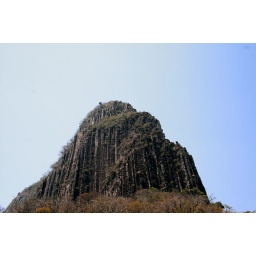
Located beside Quiahuiztlan this elevation provides rock named: Metate which was used commonly to build kitchen utensils